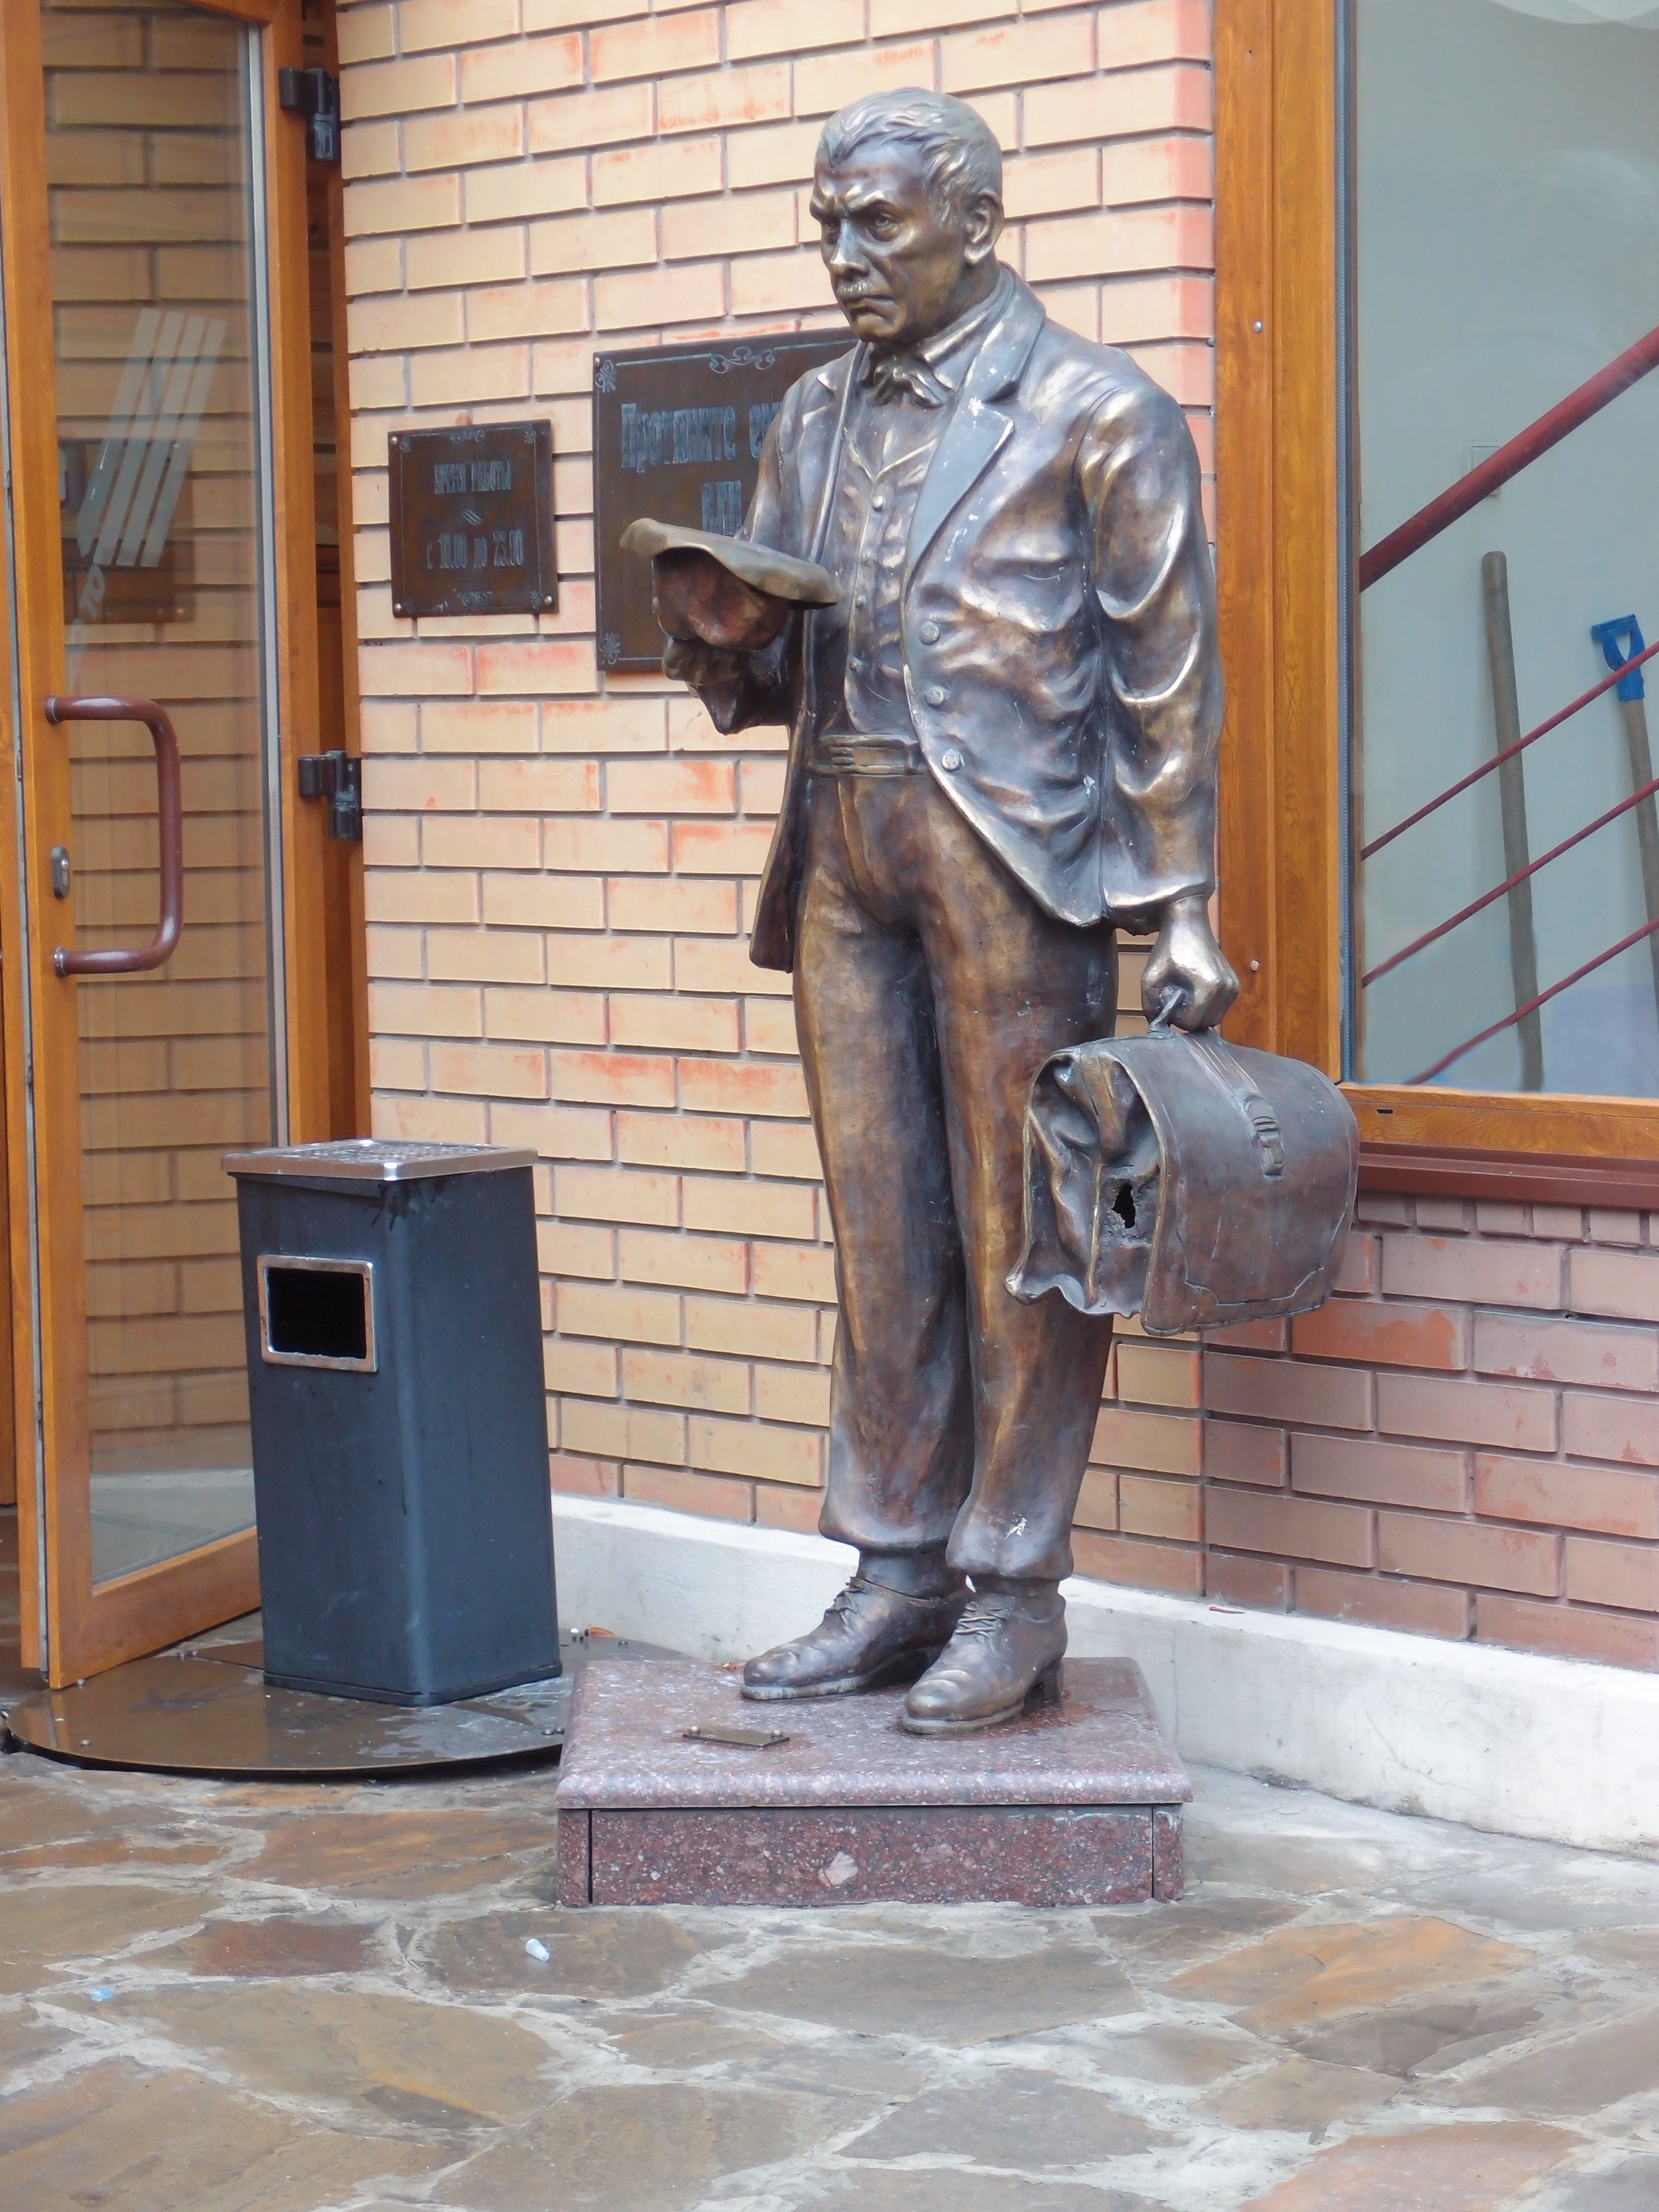
monument, statue, sculpture, art, ukraine, bronze, the beggar, pussycat vorob ninov, ilf and petrov, the city of kharkov